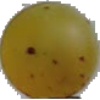
Label: white_grape